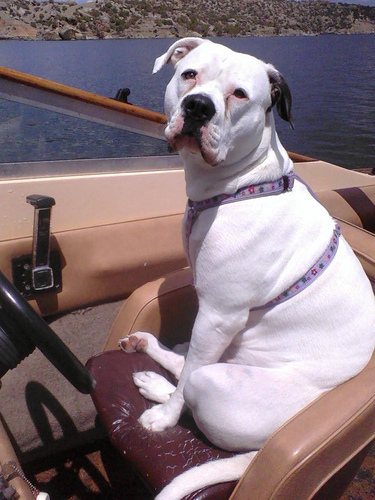
Breed: american bulldog